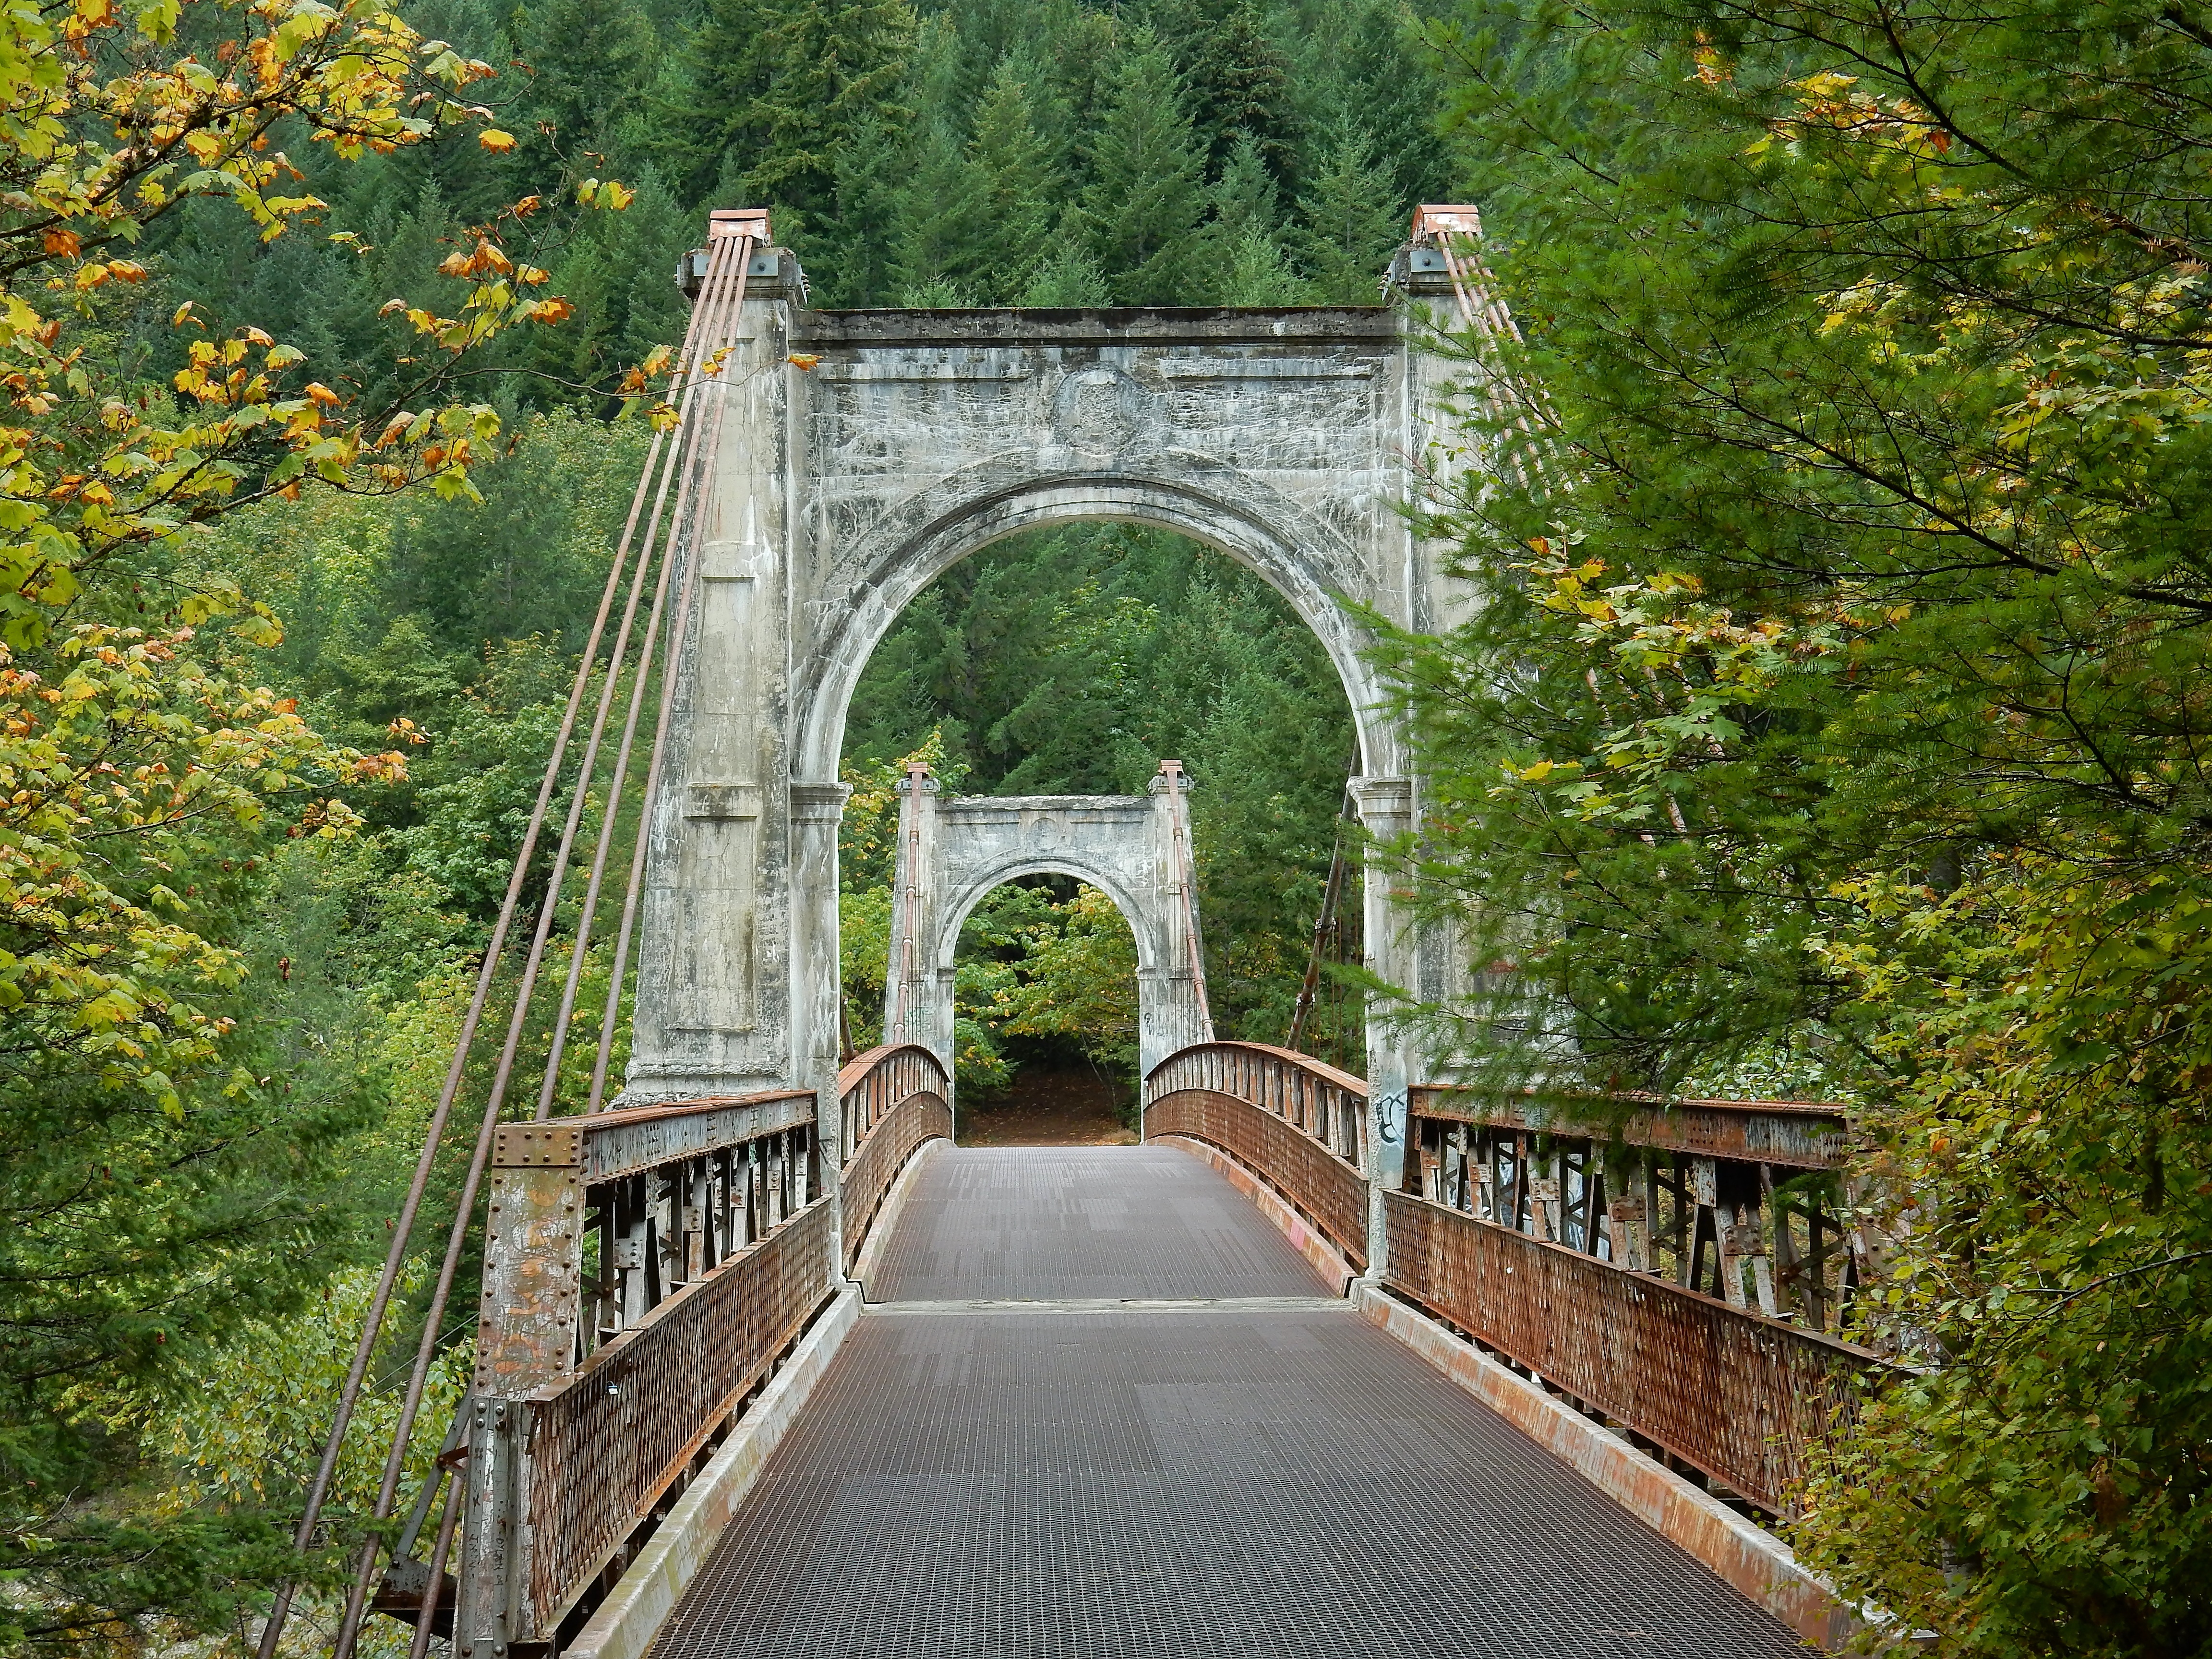
landscape, nature, bridge, old, river, transport, arch, autumn, park, garden, waterway, estate, historically, fraser river, british colombia, highway 97, arch bridge, alexandra bridge, gold rush, overwhelming, nonbuilding structure